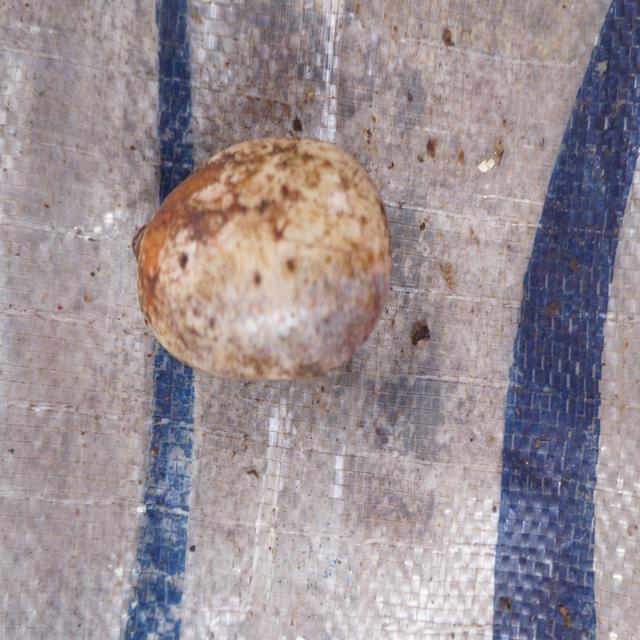
Plum grade: unripe